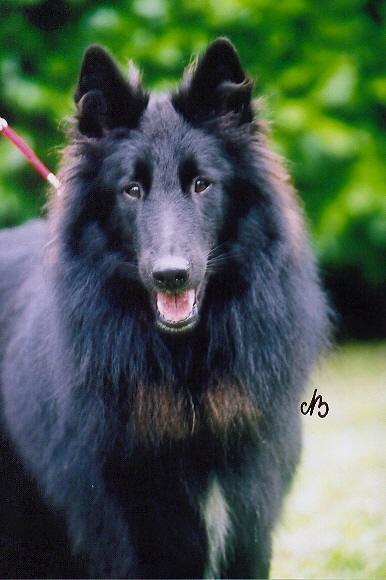
groenendael